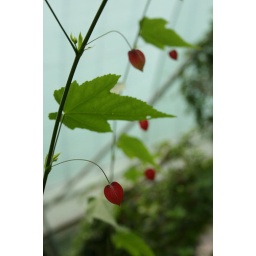
flower &amp;amp; plant janghung-arboretum in kyungki korea